Finite element machine

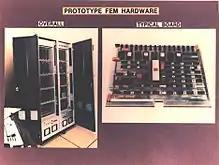

The Finite Element Machine (FEM) was a late 1970s-early 1980s NASA project to build and evaluate the performance of a parallel computer for structural analysis. The FEM was completed and successfully tested at the NASA Langley Research Center in Hampton, Virginia. The motivation for FEM arose from the merger of two concepts: the finite element method of structural analysis and the introduction of relatively low-cost microprocessors.